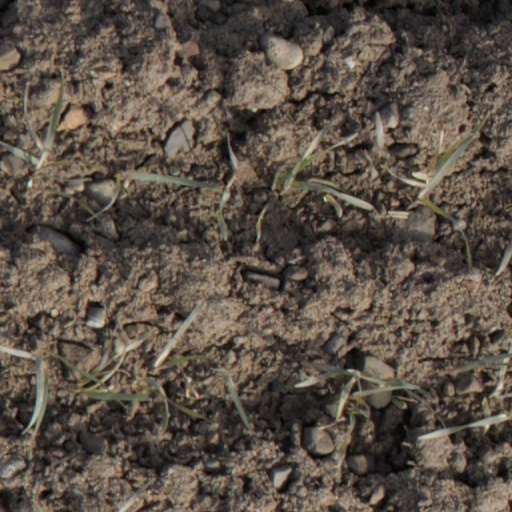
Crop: wheat